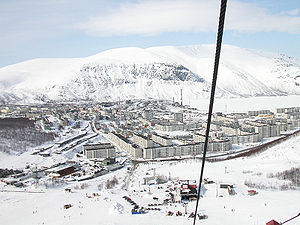
Kirovsk (Murmansk oblast)
Kirovsk, tidligere kendt som Khibinogorsk indtil 1934, er en by på 31.000 indbyggere.